George Ashmore Fitch

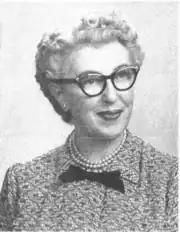

During the early 1940s, Geraldine stayed in the United States and actively participated in both of these groups. She wrote an article on behalf of the KAA and KPG that was published in "The" "New York Times". She also advocated for the formal recognition of the KPG by the Kuomintang and by the US government via her connections to Soong Mei-ling and Eleanor Roosevelt. Through these efforts, she became close to influential Korean Americans such as Rhee and .